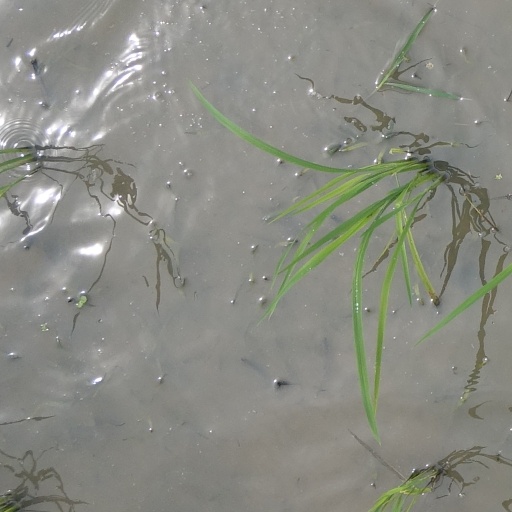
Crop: rice